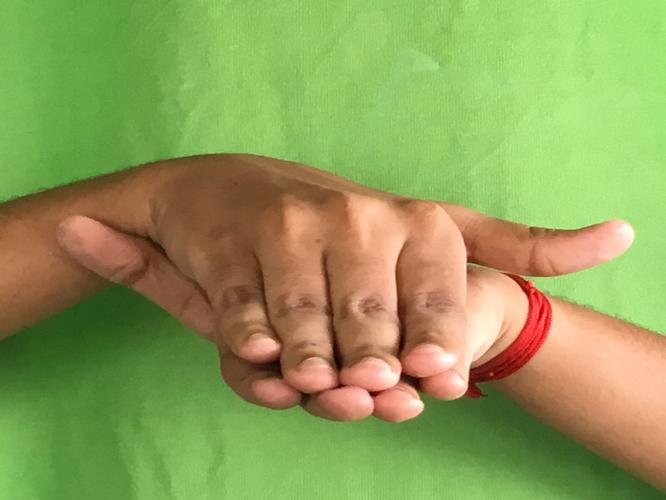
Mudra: Matsya
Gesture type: double_hand